The Jewish Advocate

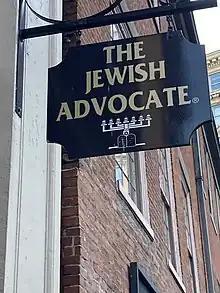
The Jewish Advocate, 15 School St, Boston, December 2022

"The Jewish Advocate" was founded in 1902 by Theodor Herzl, a journalist who is considered to be the founder of modern political Zionism. Shortly after founding newspapers in Vienna and Basel, Herzl sent his executive secretary, Jacob de Haas, to Boston to create "The Jewish Advocate" for the purposes of "inculcat[ing] Judaism into the community and progress[ing] the cause of the re-establishment of the Jewish faith and a Jewish state." Before May 28, 1909, the newspaper was briefly known as "The Jewish Home Journal" and then as "The Boston Advocate". In 1917, when Herzl took the position of executive director of the Zionist Organization of America, he transferred leadership of the newspaper to Alexander Brin.